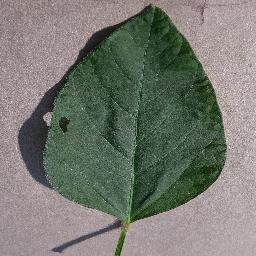
Label: Soybean___healthy